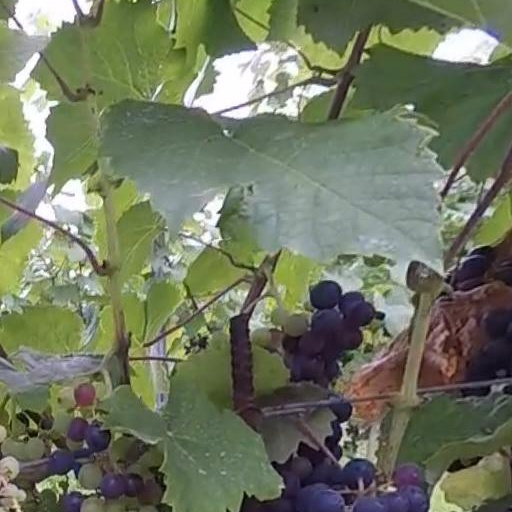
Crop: grape